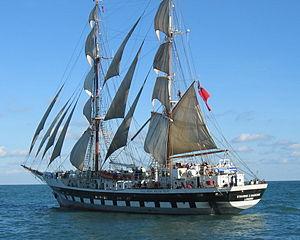
Le Stavros S. Niarchos est un brick moderne à coque acier de 59 m de long, lancé en 2000, dans le chantier naval de l'Appledore au Royaume-Uni.
Sur les navires à voile, une voile d'étai est une voile triangulaire ou aurique fixée dans l'axe du navire sur un étai, une drisse ou parfois une vergue. On peut rencontrer des voiles d'étais, à l'avant, à l'arrière ou entre deux mâts d'un navire.